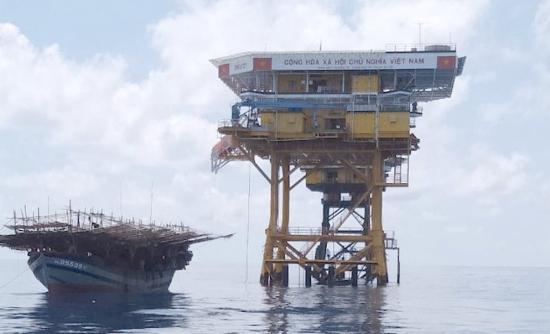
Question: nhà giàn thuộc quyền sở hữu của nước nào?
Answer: nhà giàn thuộc nước việt nam